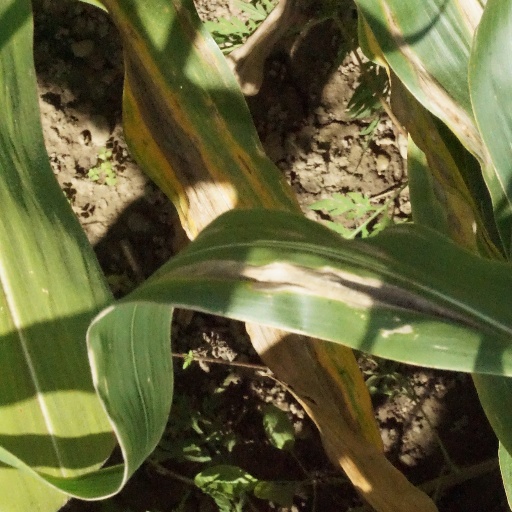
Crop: maize; corn